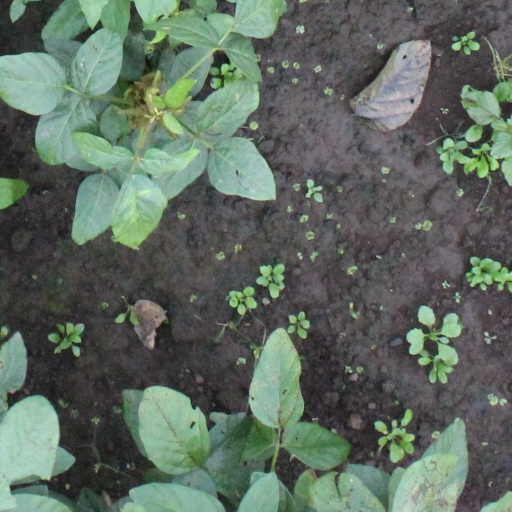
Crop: soybean